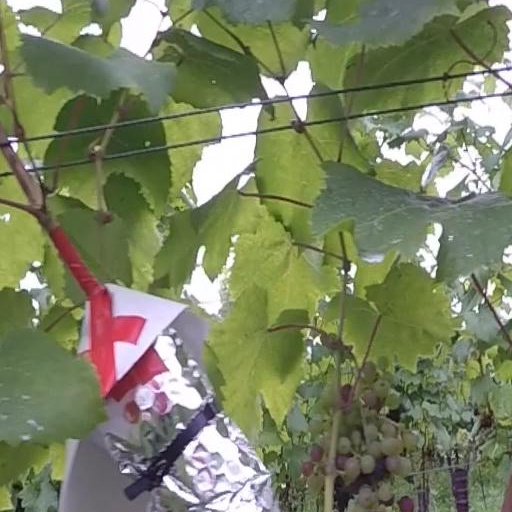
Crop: grape